History of Air New Zealand

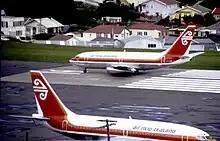
Boeing 737s in hybrid Air New Zealand and National Airways Corporation livery at Wellington Airport in 1980

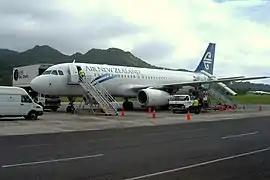
Air New Zealand Airbus A320 at Rarotonga Airport

In 1947 a domestic competitor appeared in the form of the Government-owned National Airways Corporation (NAC), formed when the New Zealand government nationalised Union Airways and a number of other smaller operators. NAC was initially equipped with de Havilland Dragon Rapides, de Havilland Fox Moths, Douglas DC-3s, Lockheed Electras and Lockheed Super Electras. In the late 1940s NAC also provided international services to nearby South Pacific countries using converted ex Royal New Zealand Air Force Short Sunderlands. These were later supplemented by de Havilland Herons, Vickers Viscounts, Fokker Friendships and ultimately Boeing 737s. In 1972 NAC purchased a freight subsidiary, Straits Air Freight Express, which operated Bristol Freighters and Armstrong Whitworth AW.660 Argosy freighters.